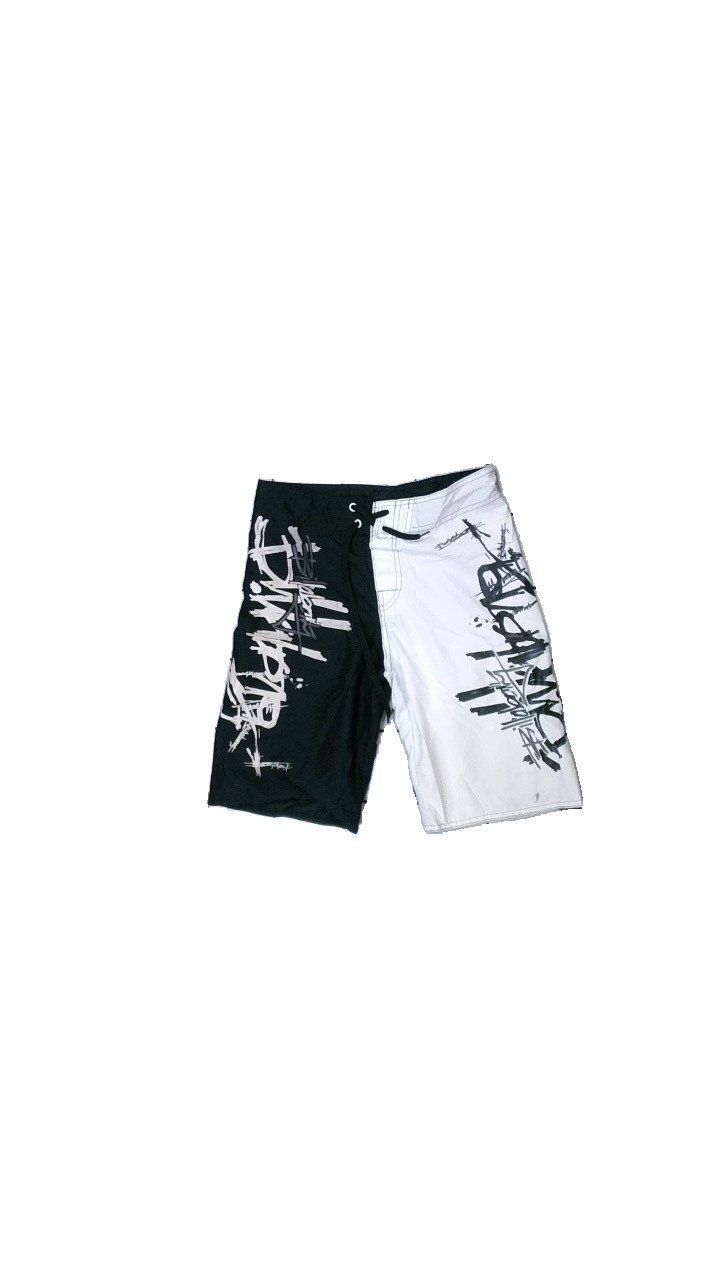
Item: Shorts (Children)
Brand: Billabong
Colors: Black, White
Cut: Regular
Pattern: Other
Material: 100% polyester
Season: All
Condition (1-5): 3
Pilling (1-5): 3
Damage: Stain
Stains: Major
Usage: Export
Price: <50